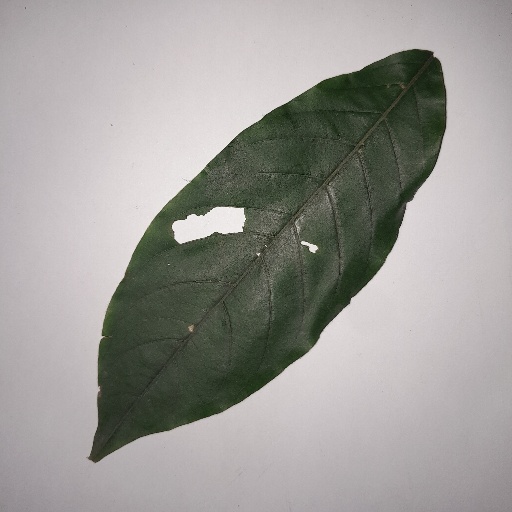
Species: HariTaki
Leaf condition: Shot Hole